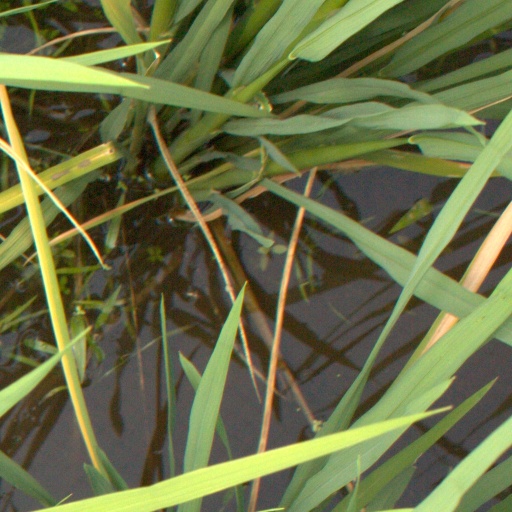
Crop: rice